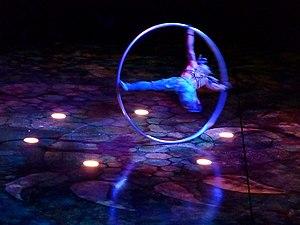
La roue Cyr est un agrès de cirque. C’est un tore métallique massif d’environ deux mètres de diamètre, et dont la section circulaire fait environ cinq centimètres de diamètre. L’acrobate met l’objet en rotation en le manipulant et s’insère à l’intérieur pour réaliser des figures.